Douglas Lapraik

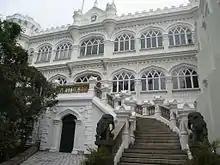
View of the main entrance to Douglas Castle at Pok Fu Lam, now University Hall, taken in 2012.

Lapraik arrived in the crown colony of Hong Kong in 1842 from Macao, following the cession of Hong Kong to the British Crown in perpetuity after the First Opium War the previous year. Soon after arriving in the colony, Lapraik established himself with his own business as a watchmaker by 1846, apparently concurrently while executing similar duties for Just & Son.